History of radio

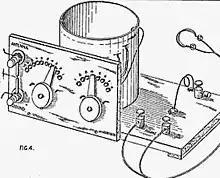
In the 1920s, the United States government publication, ""Construction and Operation of a Simple Homemade Radio Receiving Outfit"", showed how almost any person handy with simple tools could a build an effective crystal radio receiver.

In the late 1890s, Canadian-American inventor Reginald Fessenden came to the conclusion that he could develop a far more efficient system than the spark-gap transmitter and coherer receiver combination. To this end he worked on developing a high-speed alternator (referred to as "an alternating-current dynamo") that generated "pure sine waves" and produced "a continuous train of radiant waves of substantially uniform strength", or, in modern terminology, a continuous-wave (CW) transmitter. While working for the United States Weather Bureau on Cobb Island, Maryland, Fessenden researched using this setup for audio transmissions via radio. By fall of 1900, he successfully transmitted speech over a distance of about 1.6 kilometers (one mile), which appears to have been the first successful audio transmission using radio signals. Although successful, the sound transmitted was far too distorted to be commercially practical. According to some sources, notably Fessenden's wife Helen's biography, on Christmas Eve 1906, Reginald Fessenden used an Alexanderson alternator and rotary spark-gap transmitter to make the first radio audio broadcast, from Brant Rock, Massachusetts. Ships at sea heard a broadcast that included Fessenden playing "O Holy Night" on the violin and reading a passage from the Bible.